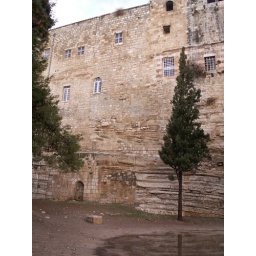
Notice how the wall blends with the sedimentary rock underneath